Giorgia Latini

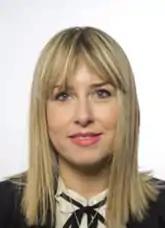

Giorgia Latini is an Italian politician. She was elected to be a deputy to the Parliament of Italy in the 2018 Italian general election for the Legislature XVIII of Italy.